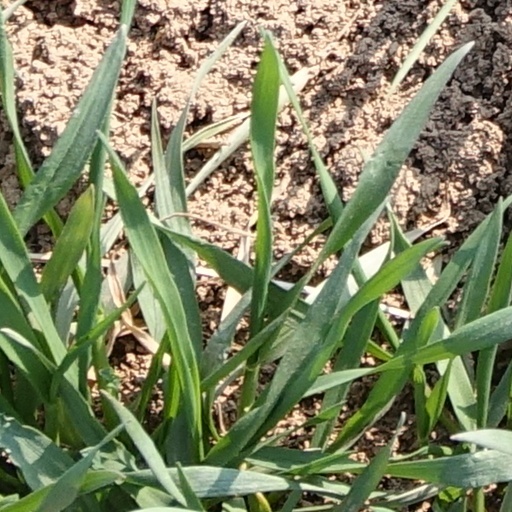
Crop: wheat